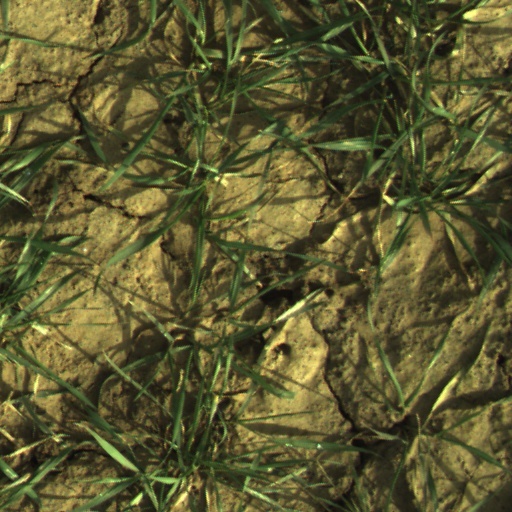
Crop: wheat